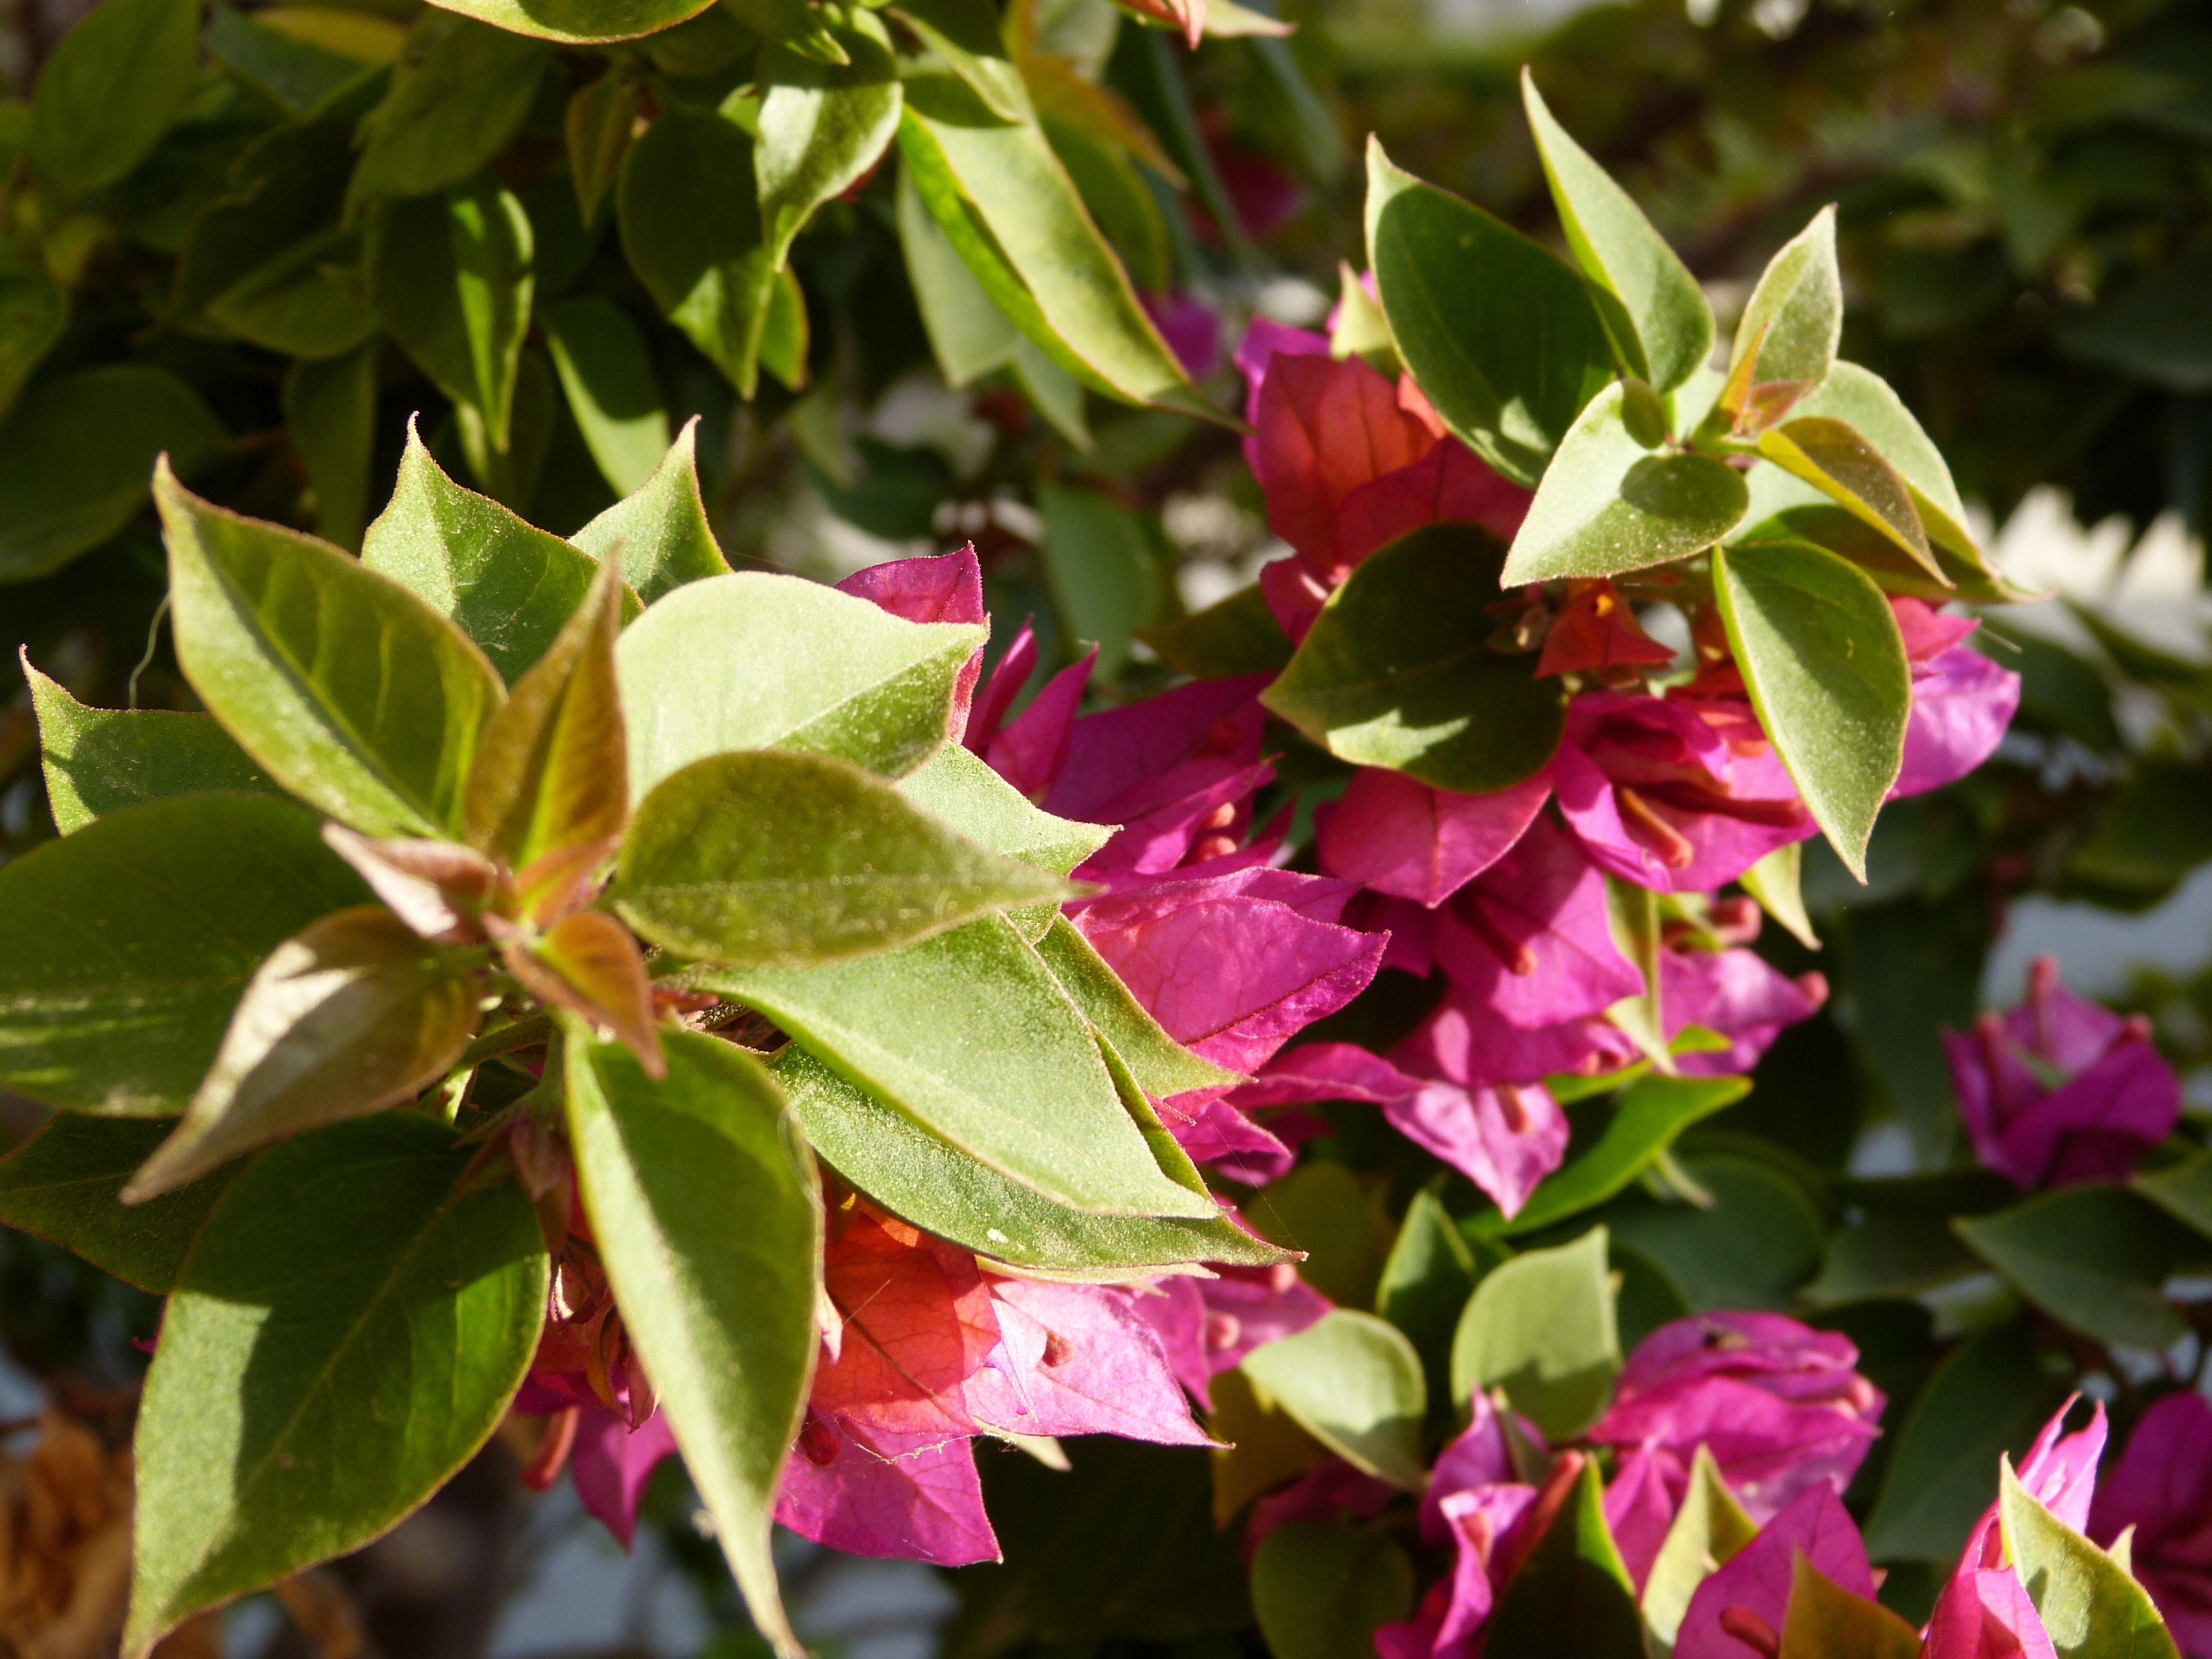
tree, blossom, plant, leaf, flower, red, botany, flora, purple flowers, shrub, bougainvillea, pink flower, flowering plant, woody plant, land plant